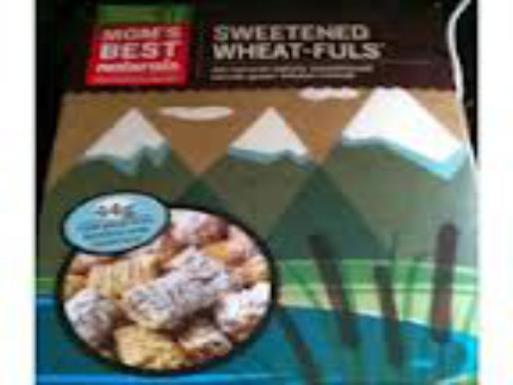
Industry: Food